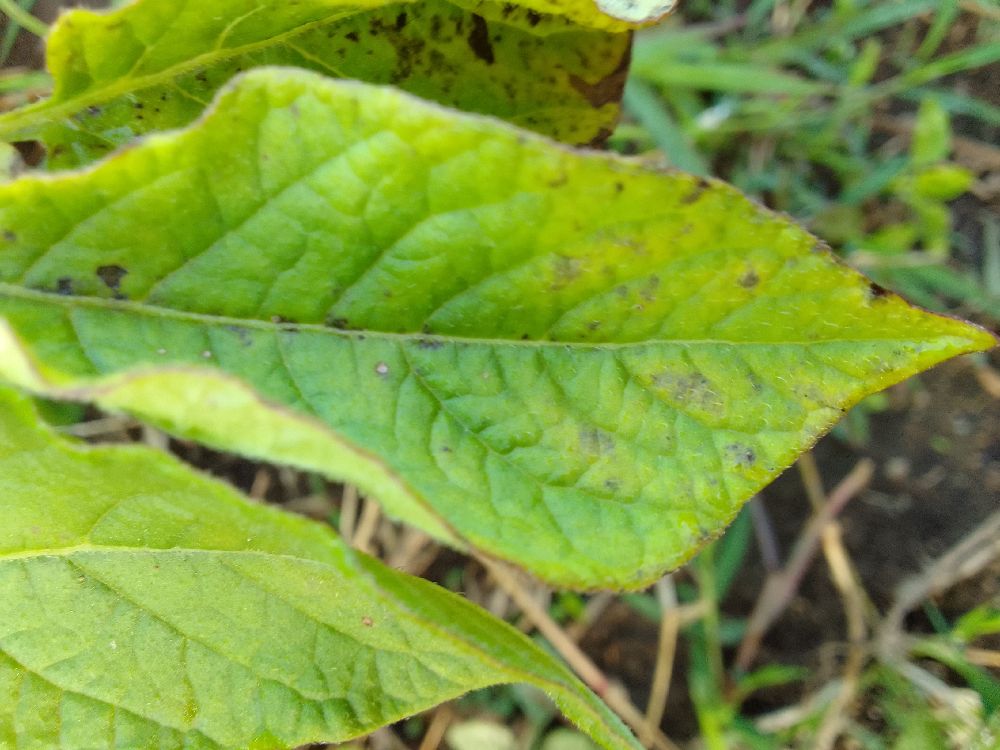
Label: Early blight